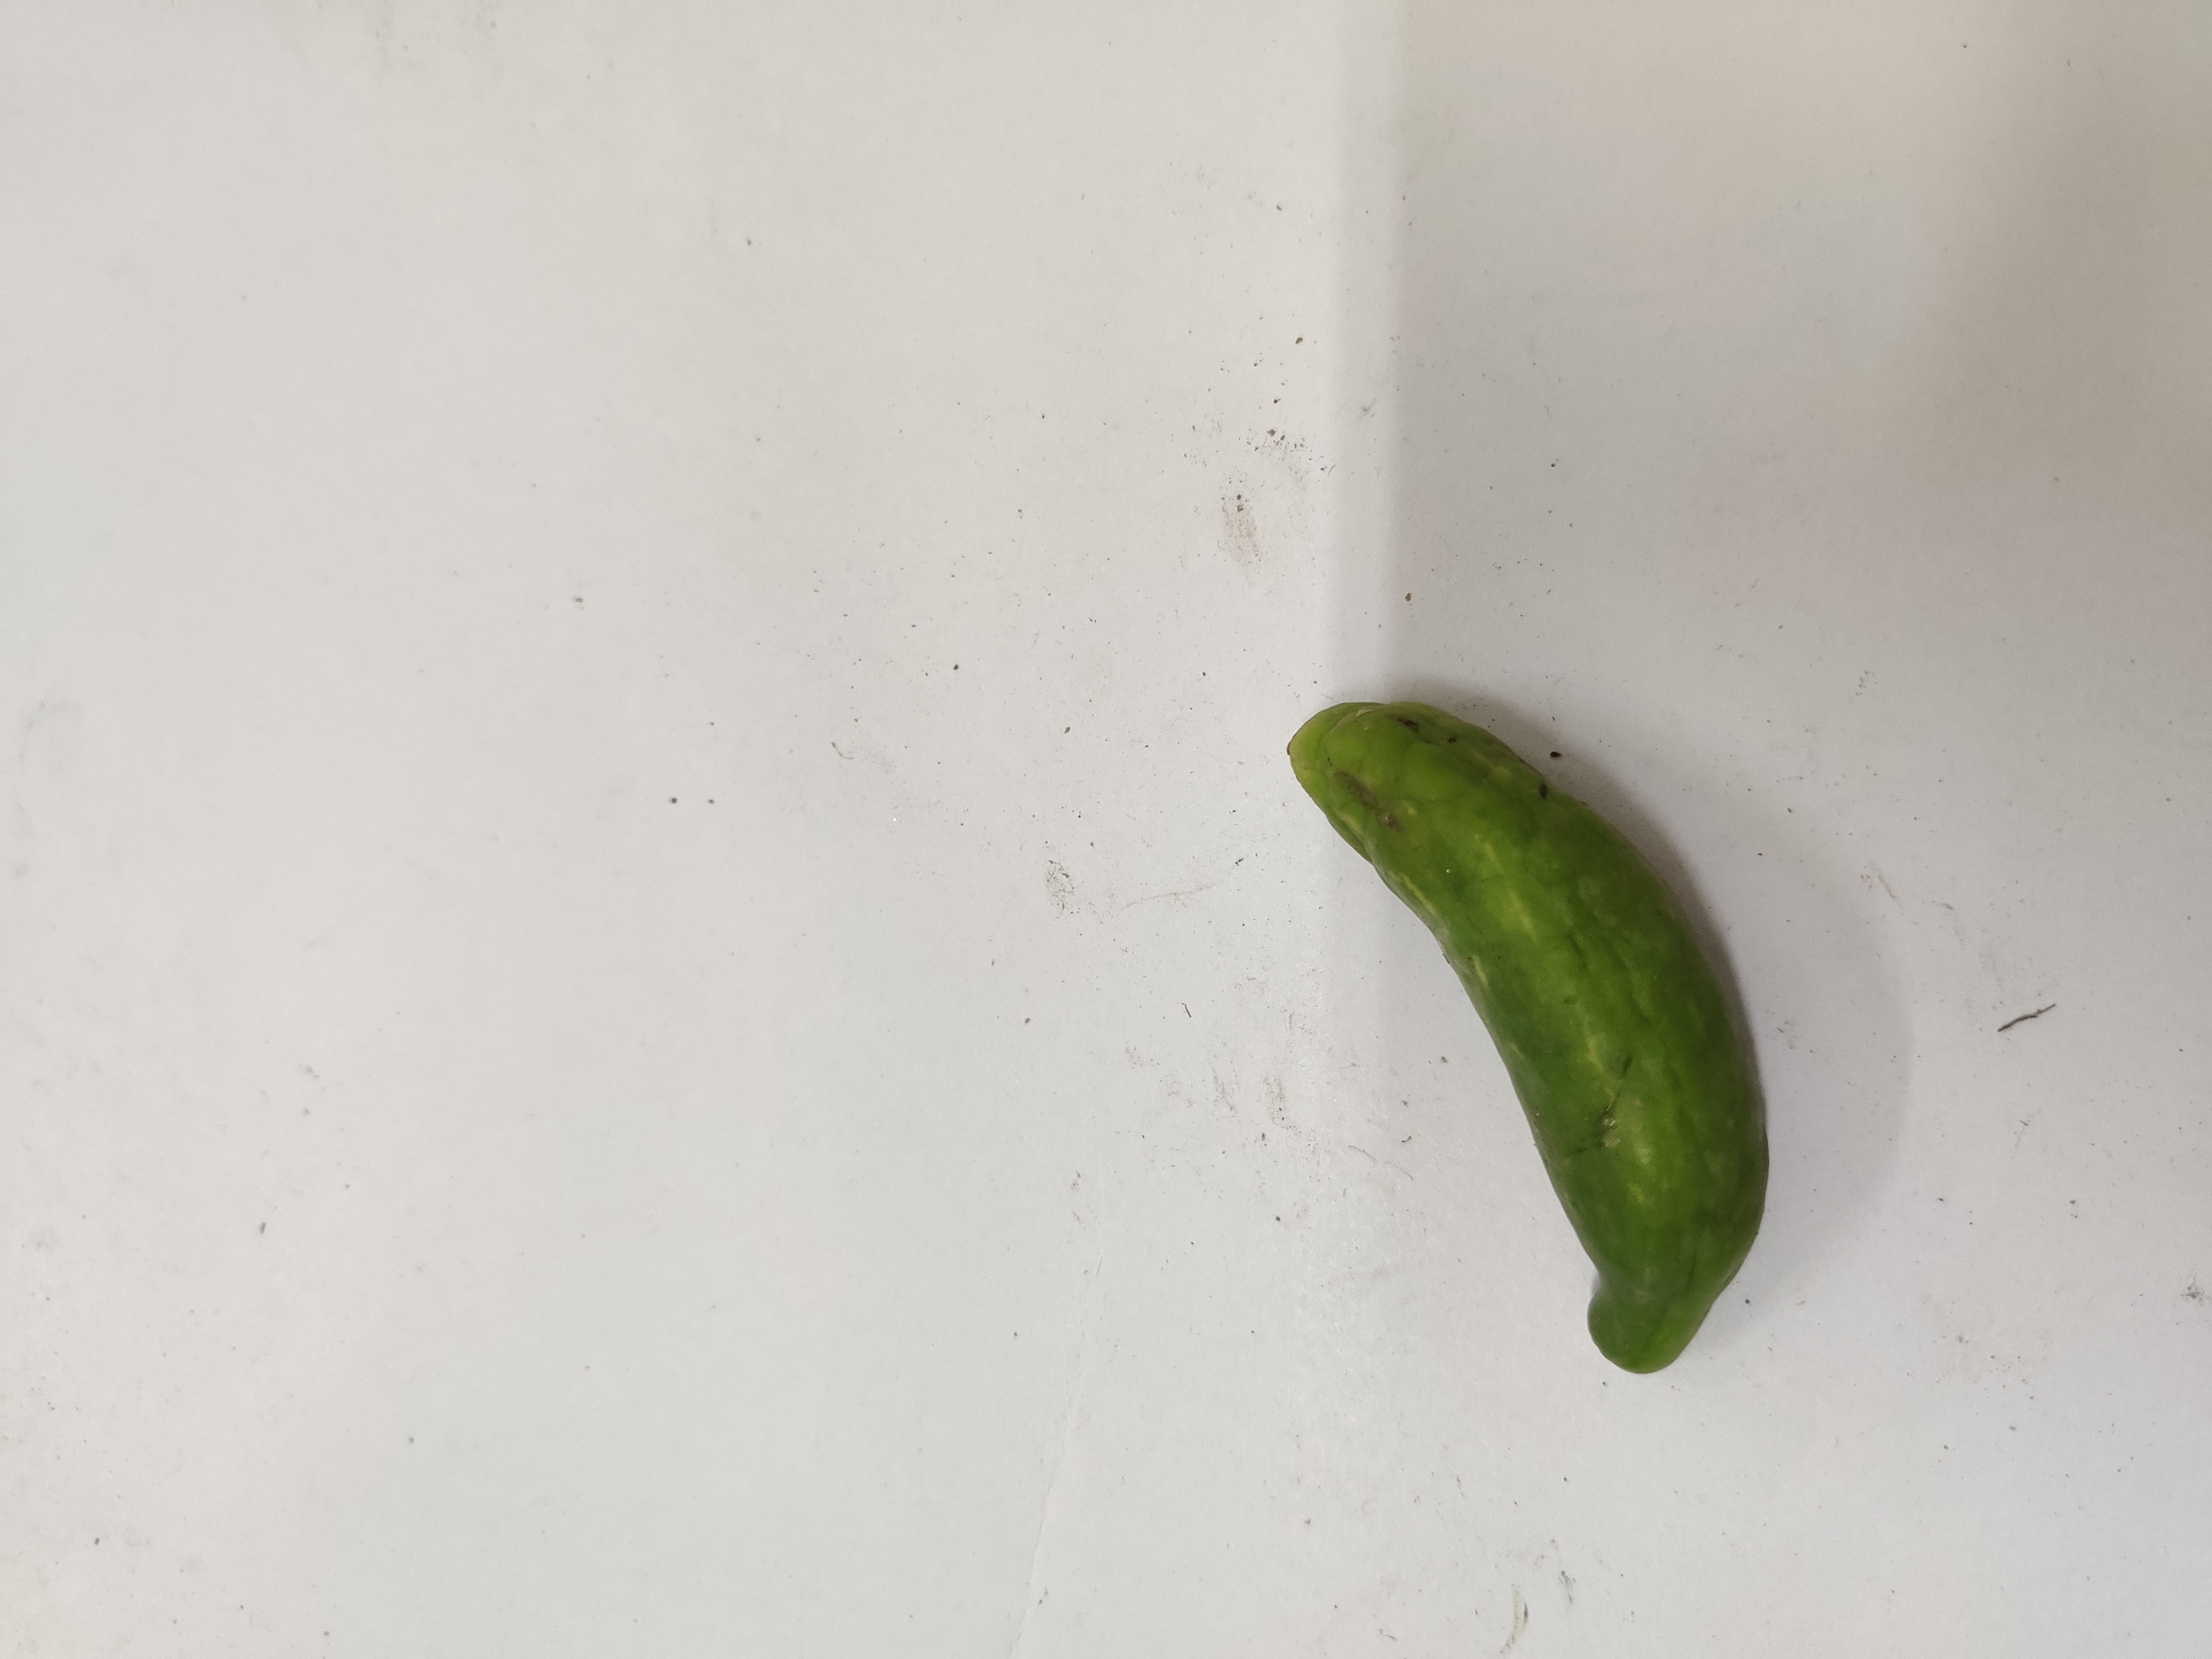
Crop: Ivy Gourd
Condition: Damaged